Colonial architecture of Indonesia

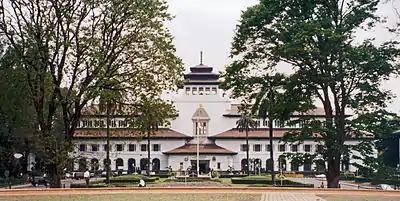
Gedung Sate in Bandung shows an attempt by colonial architects to achieve a distinctively Indonesian architectural style by fusing the local Sundanese, Western, and ancient Hindu-Buddhist architectures of Indonesia together.

The colonial architecture of Indonesia refers to the buildings that were created across Indonesia during the Dutch colonial period, during that time, this region was known as the Dutch East Indies. These types of colonial era structures are more prevalent in Java and Sumatra, as those islands were considered more economically significant during the Dutch imperial period. As a result of this, there is a large number of well preserved colonial era buildings that are still densely concentrated within Indonesian cities in Java and Sumatra to this day.